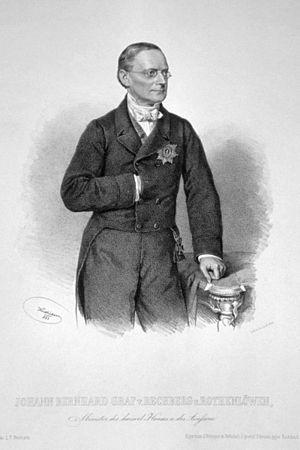
Bernhard von Rechberg, est un aristocrate et homme d'État autrichien, né à Ratisbonne, en Bavière, le 17 juillet 1806 et mort à Vienne le 26 février 1899. Il fut ministre-président d'Autriche du 21 août 1859 au 4 février 1861.